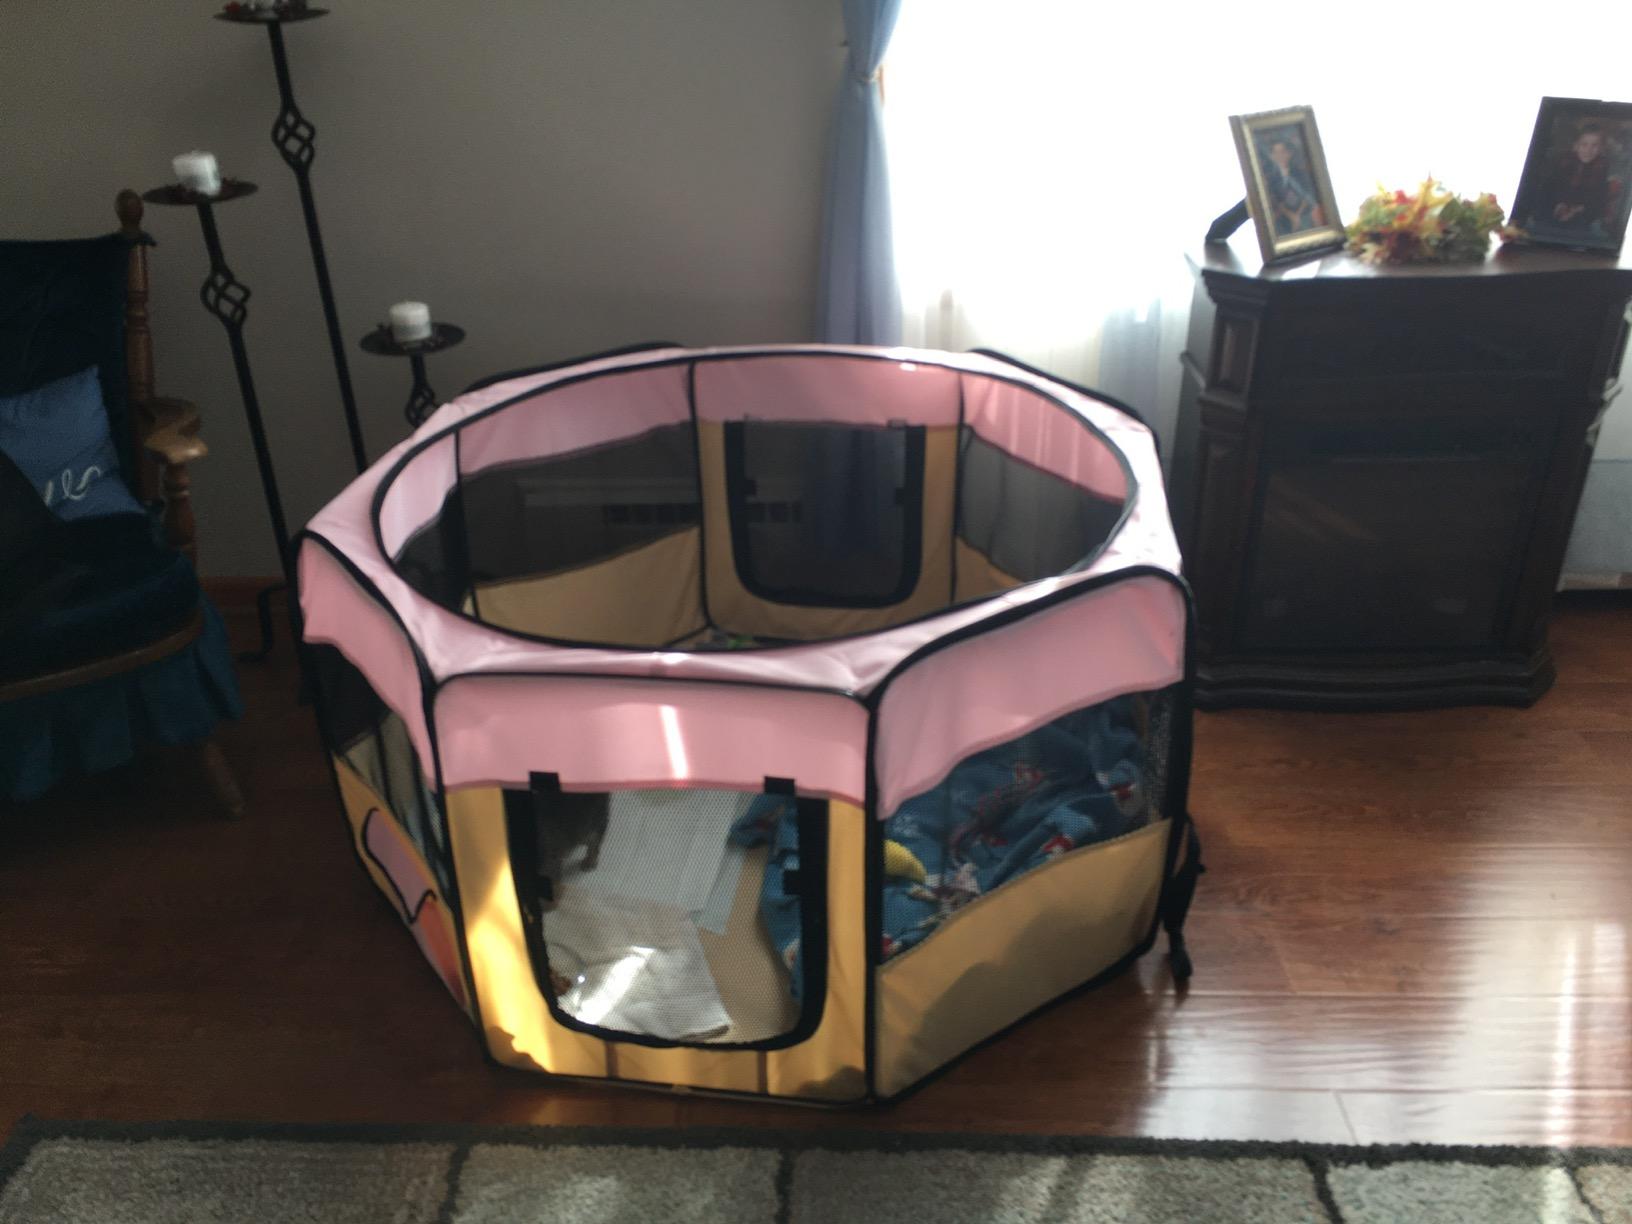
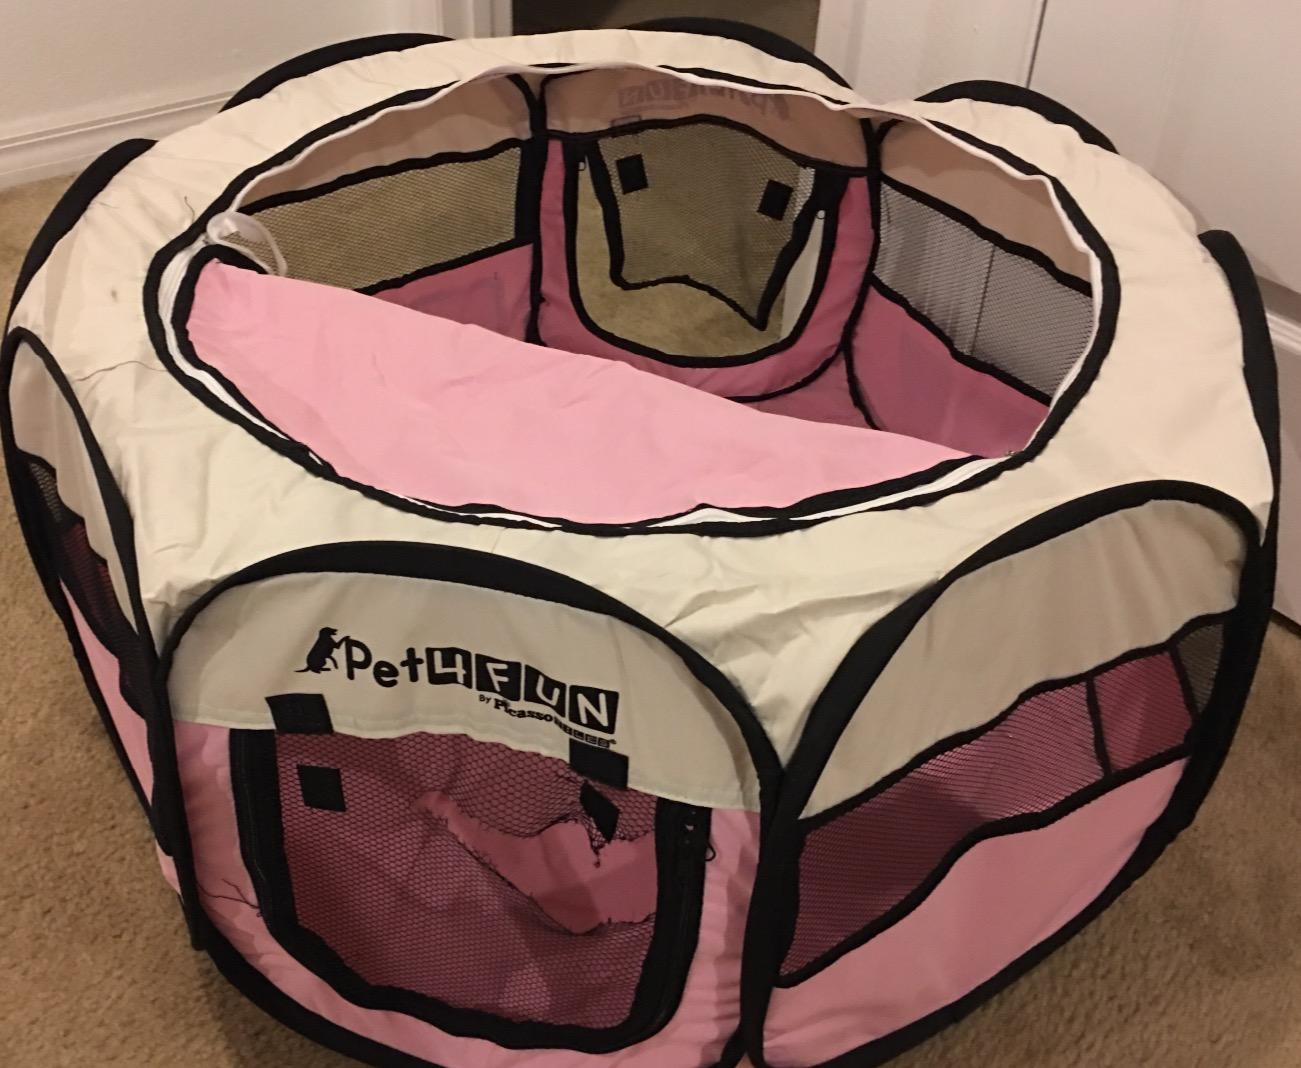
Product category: items_kennel
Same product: no